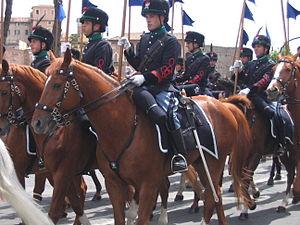
Le 8ᵉ régiment « Lancieri di Montebello » est un régiment de cavalerie de l'armée de terre italienne faisant partie de la brigade mécanisée « Granatieri di Sardegna ». Il a été actif de 1859-1920, puis de 1942-1943, enfin de 1950 à aujourd'hui.